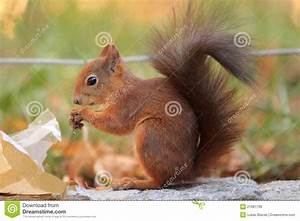
Label: squirrel